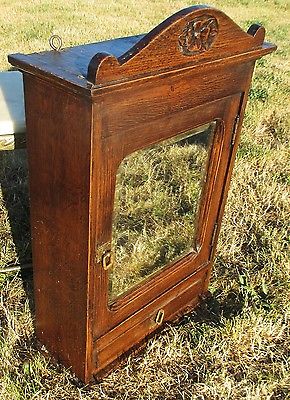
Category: cabinet